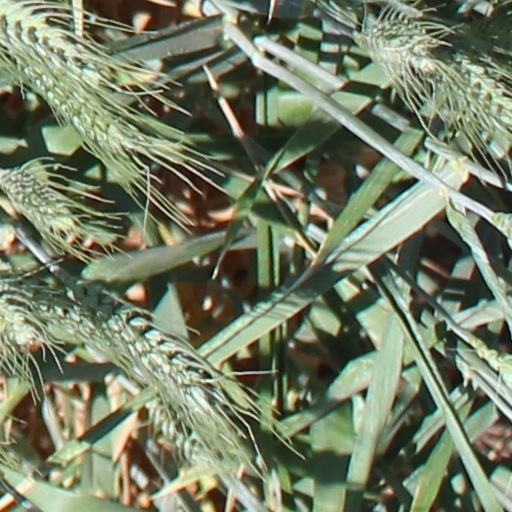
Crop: wheat